Question: Please indicate a possible affordance area of hammer that can be used for holding
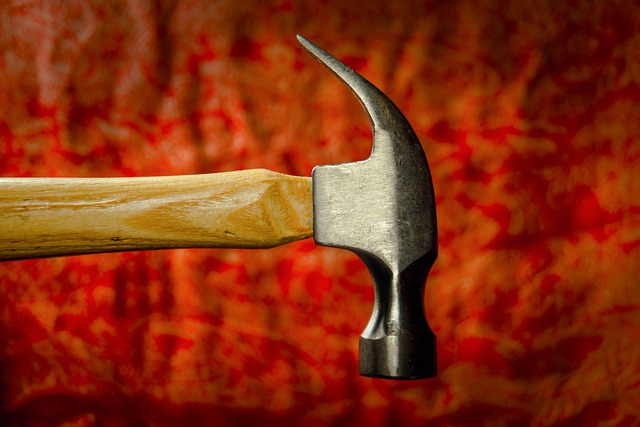
Answer: [1, 170.5, 318, 257.5]